Church of Notre-Dame, Cudot

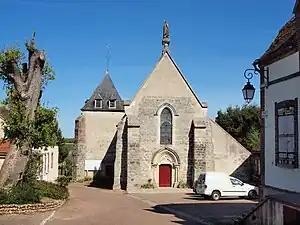
Facade of the church.

The Church of Notre-Dame is the village church of Cudot in Yonne department (Bourgogne-Franche-Comté, France). It is dedicated to Our Lady of the Assumption and it is a church of the Archdiocese of Sens-Auxerre. It is known to shelter the relics of St Alpaïs of Cudot, who died in 1211.